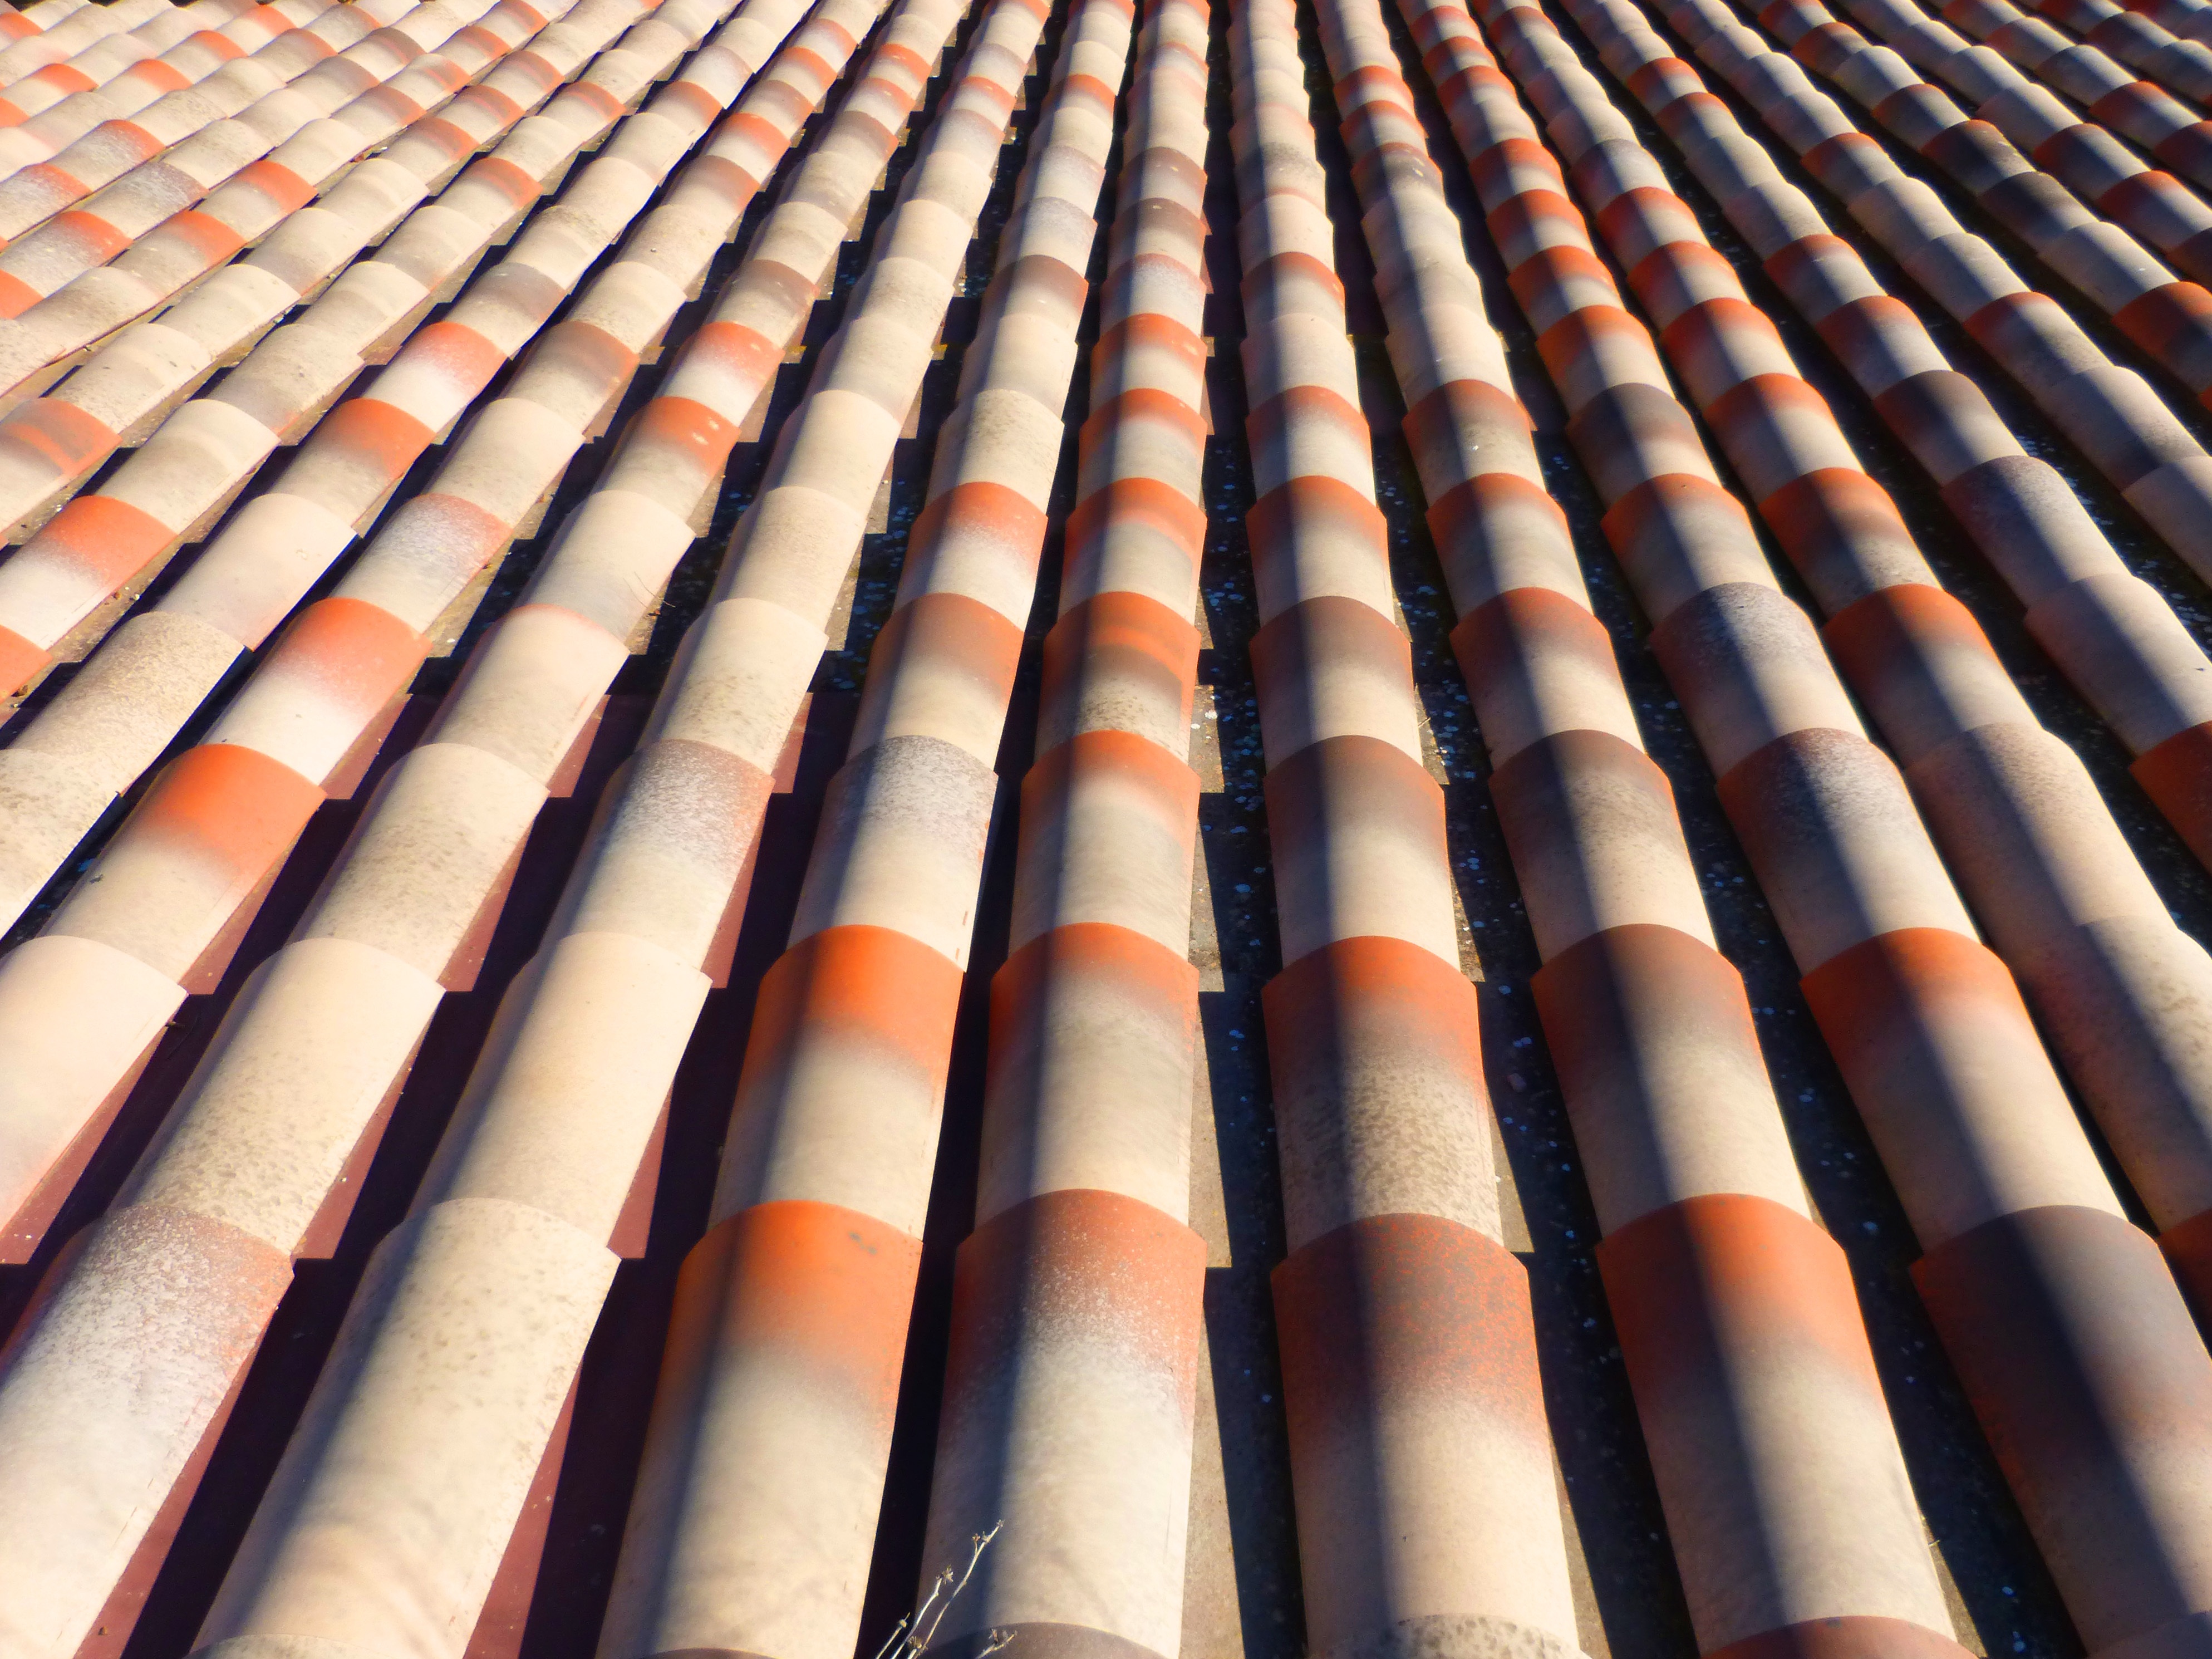
structure, wood, sunlight, texture, perspective, roof, line, interior design, close up, background, design, symmetry, texas, shape, window covering